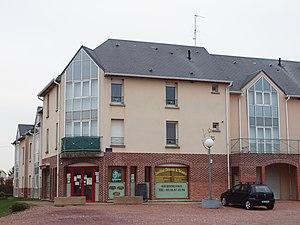
Rochy-Condé (Oise, France)
Rochy-Condé est une commune française située dans le département de l'Oise, en région Hauts-de-France.